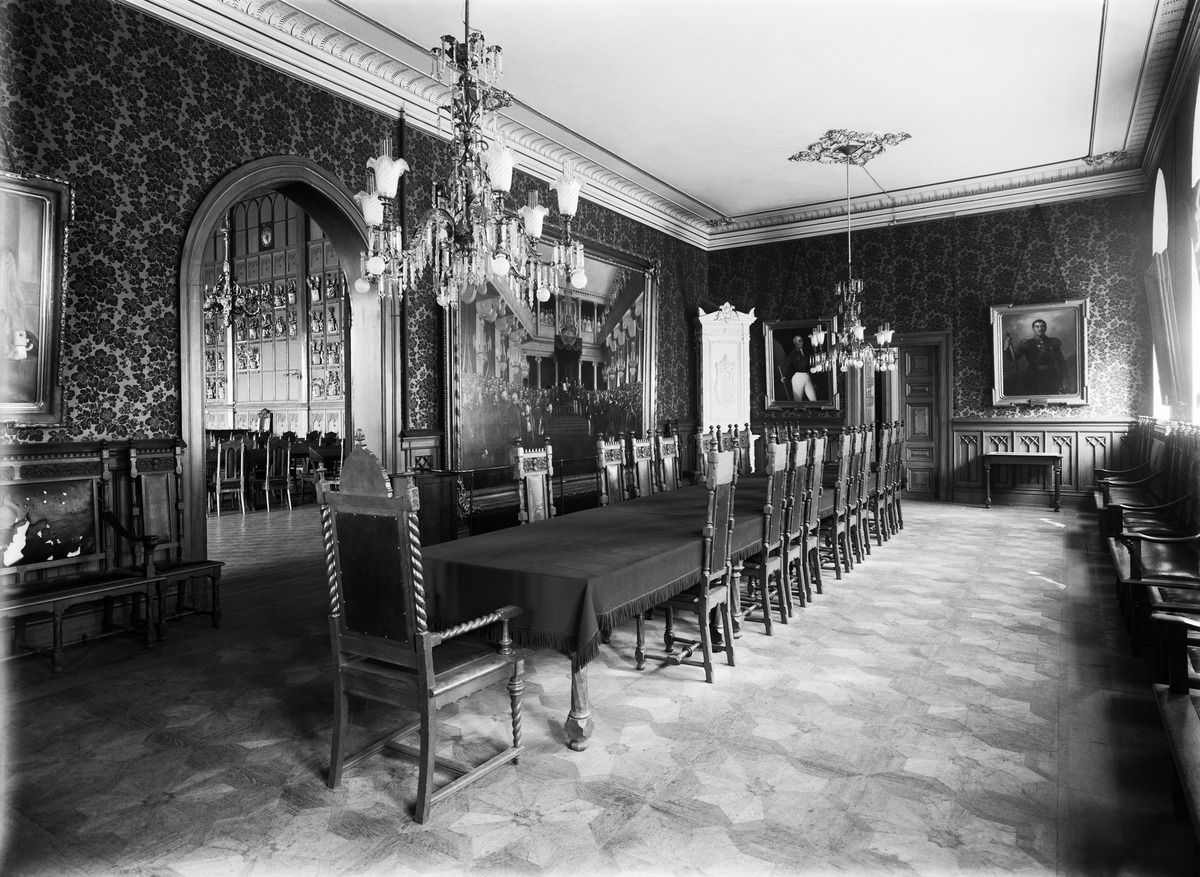
Näkymä Ritarihuoneen sisätiloihin, ritarikunnan johtokunnan saliin
sisällön kuvaus: Näkymä Ritarihuoneen sisätiloihin, ritarikunnan johtokunnan saliin. Oviaukosta näkyy täysistuntosaliin. Seinillä maalauksia. Oviaukon oikealla puolella R.W. Ekmanin maalaus vuoden 1863 valtiopäviltä. mustavalkoinen
Kuvaaja: Sundström, Eric, valokuvaaja
Ajankohta: kuvausaika 1914-1919
Paikka: Suomi, Uusimaa, Helsinki, Kruununhaka Helsinki, Hallituskatu 2
Aiheet: Salit, pöydät, tuolit, sisustustekstiilit, valaisimet, maalaukset, säädyt aateli, vaakunat